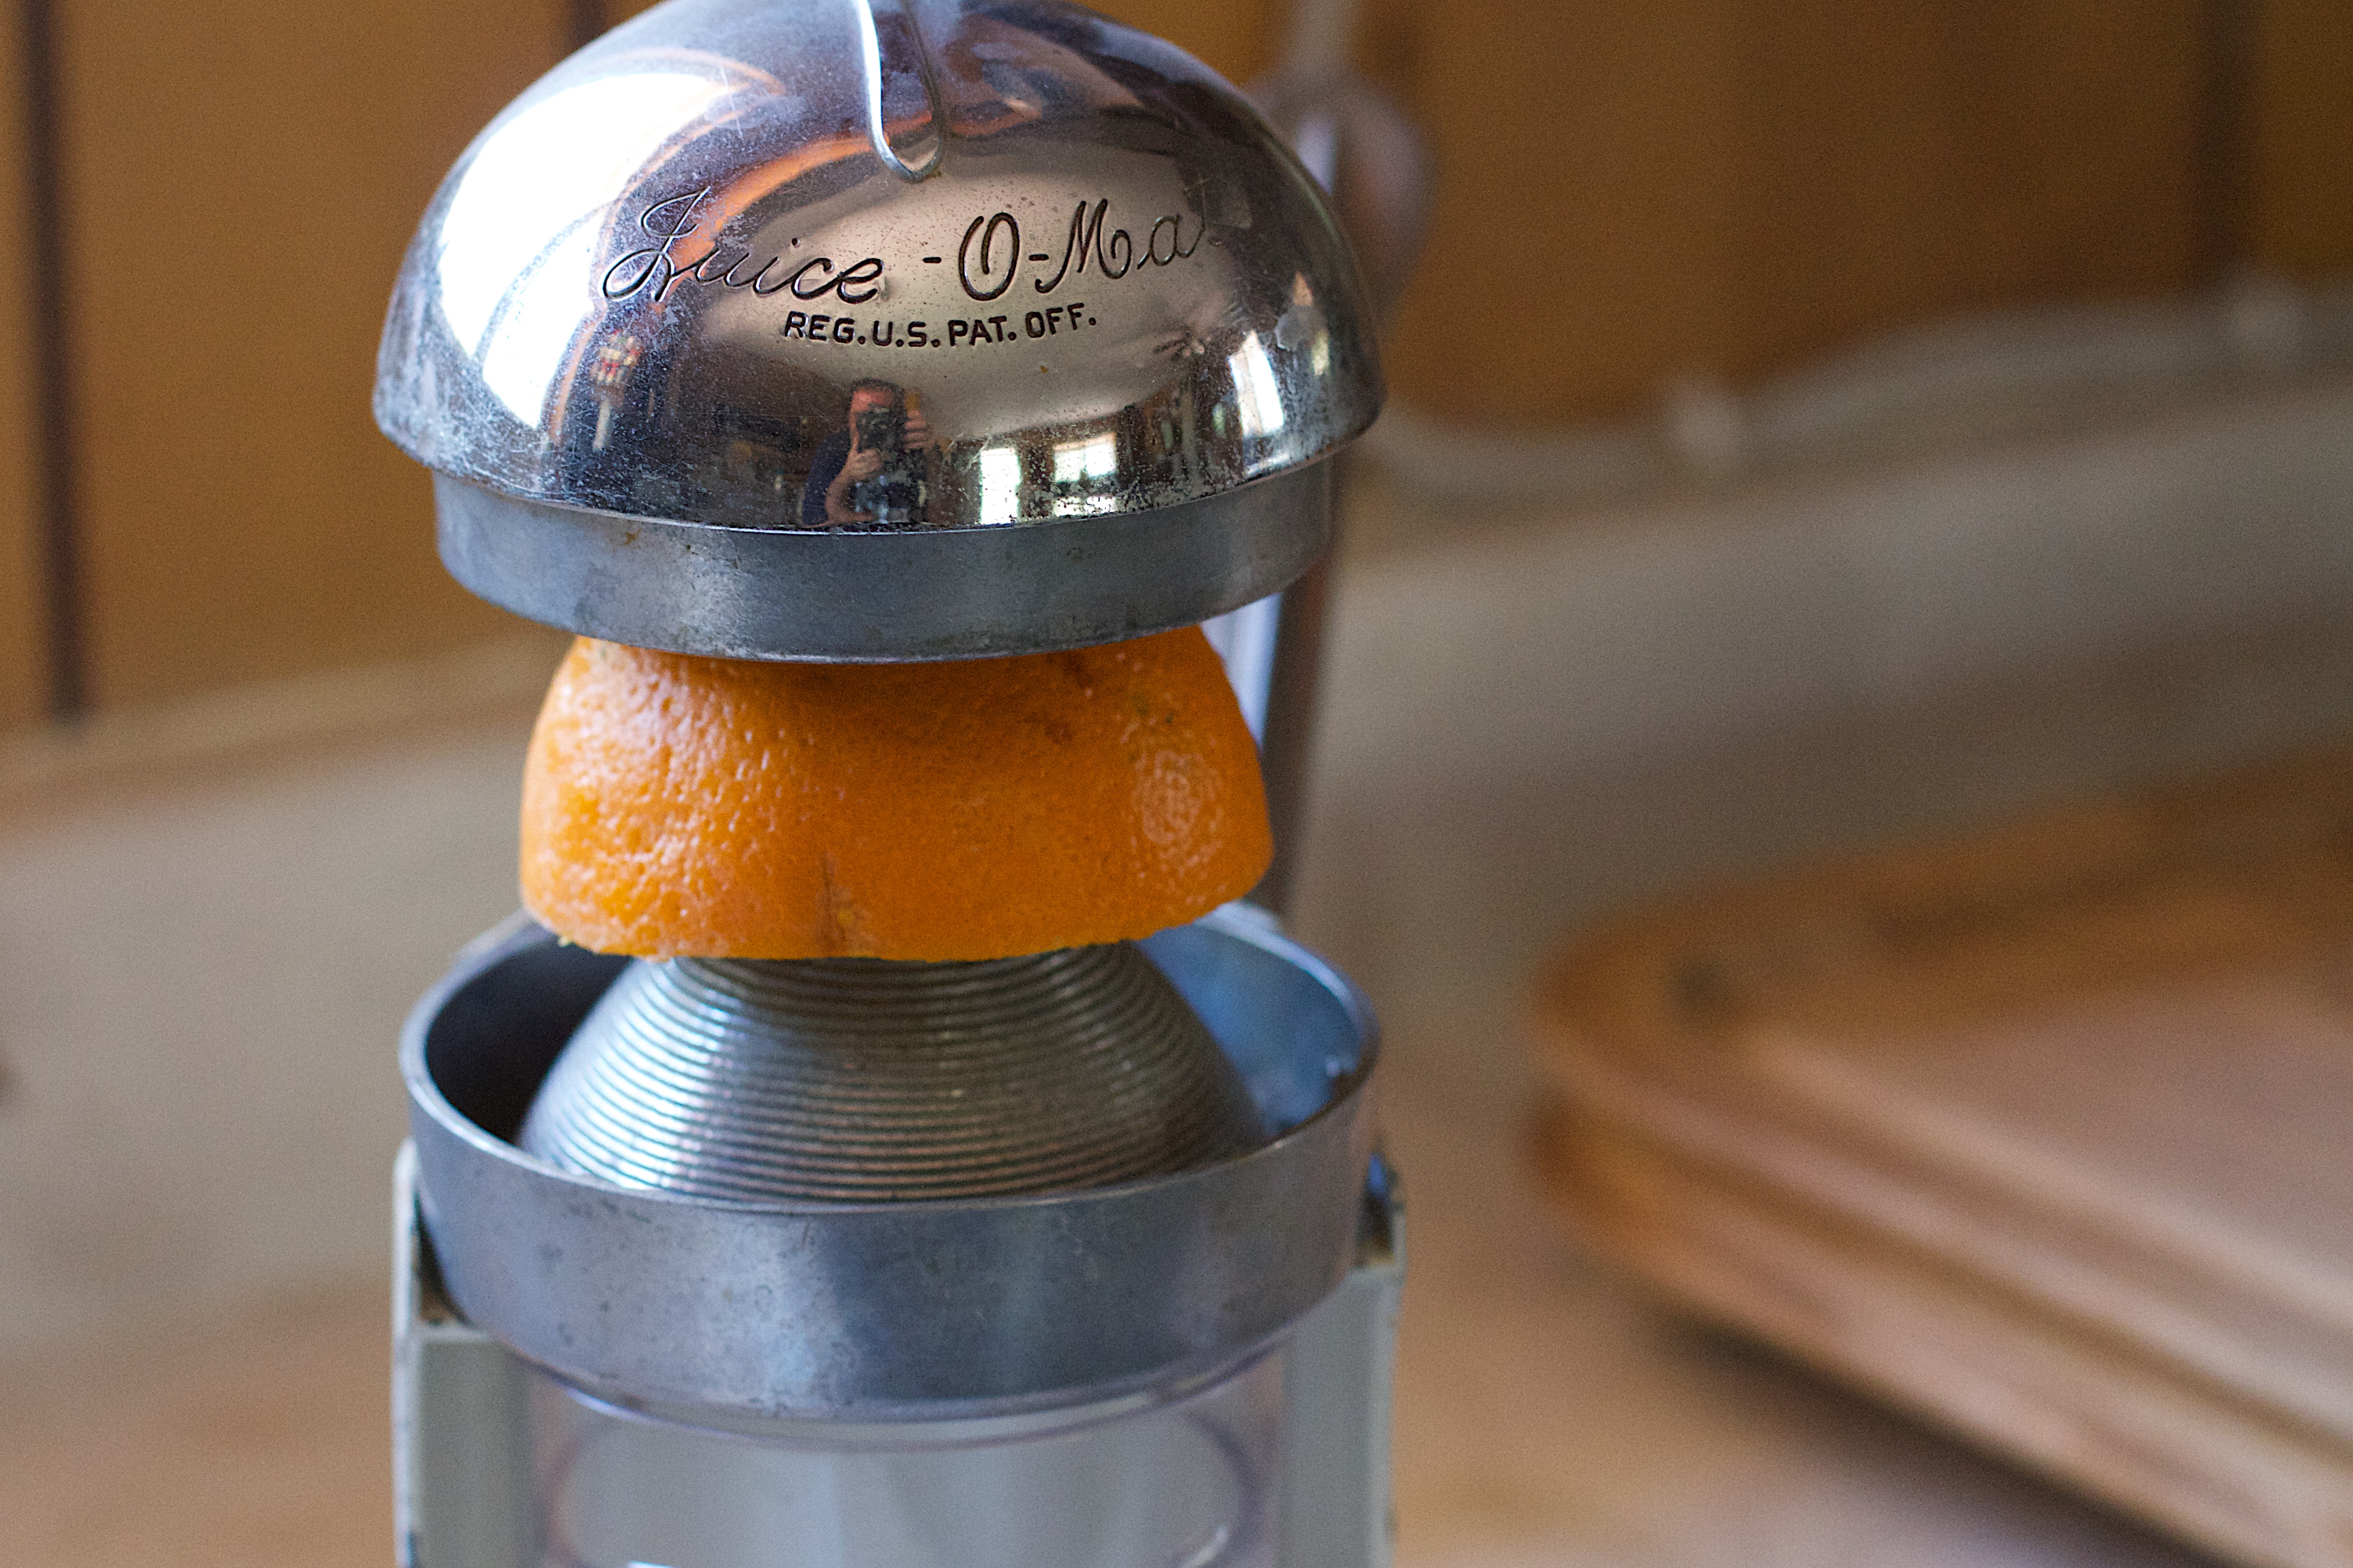
food, drink, bottle, lighting, 2014365, man made object